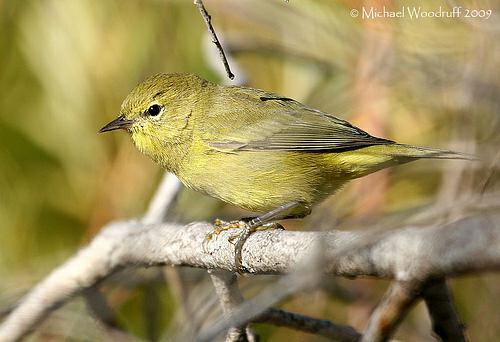
A photo of a orange crowned warbler